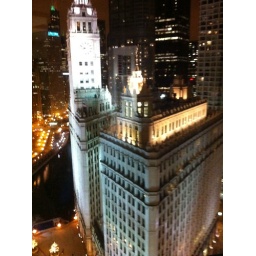
22 floor office view in Tribune Tower